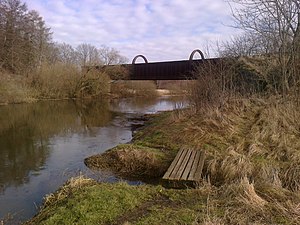
Aarhus-Randers-banen
Kassebroen over Gudenåen fra 1866
Kassebroen, den ældste bro over Gudenåen ved Langå
Aarhus-Randers banen blev indviet 2. september 1862 som den første jyske jernbanestrækning.